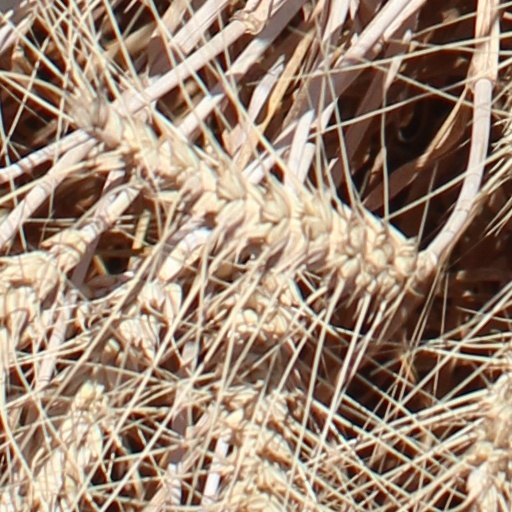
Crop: wheat